The Borderland of Sol

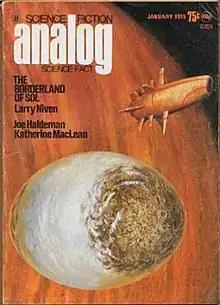
"The Borderland of Sol" was originally published in "Analog" in 1975, with a cover by John Schoenherr.

"The Borderland of Sol" is a science fiction novelette by American writer Larry Niven. It is the fifth in the "Known Space" series of stories about crashlander Beowulf Shaeffer.